Malakoff–Plateau de Vanves station

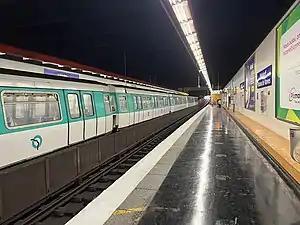
MF 77 at Malakoff–Plateau de Vanves

Malakoff–Plateau de Vanves is an underground station on Line 13 of the Paris Métro in the commune of Malakoff. It is the last underground station on the line towards Châtillon-Montrouge.